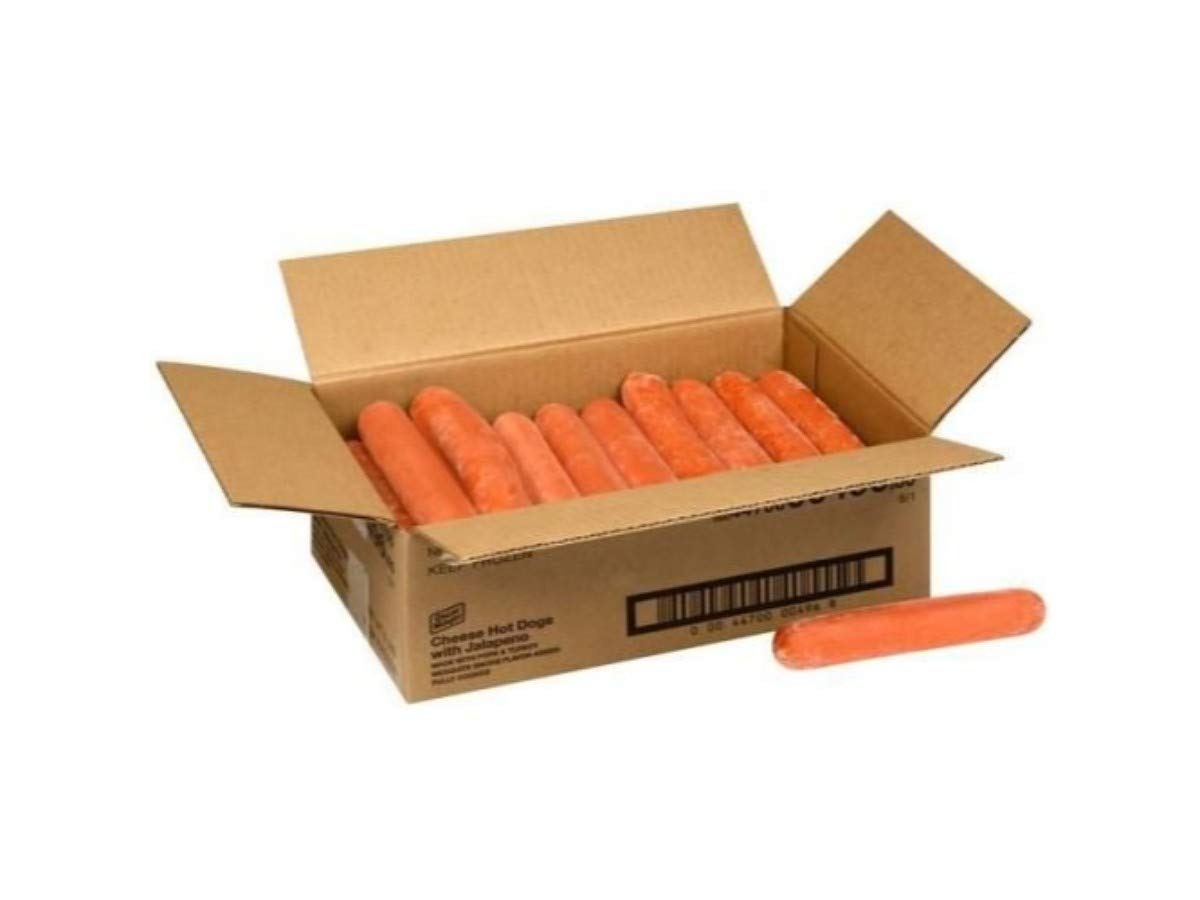
Item Name: Kraft Frozen Oscar Mayer Hot Dog with Jalapeno and Cheese, 6 Pound -- 1 each.
Value: 96.0
Unit: Ounce

Price: 81.2